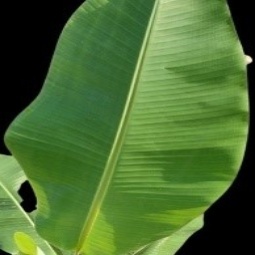
Label: Healthy